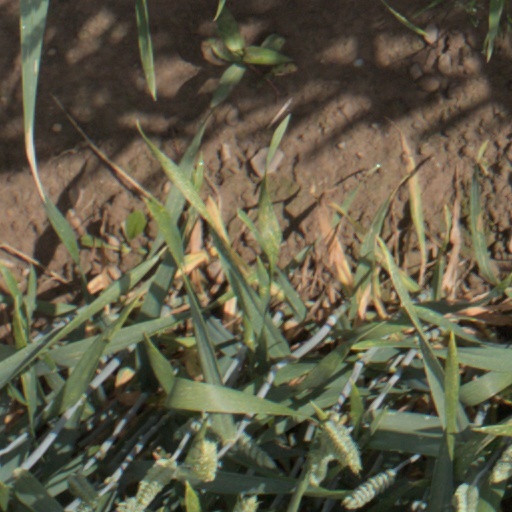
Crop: wheat